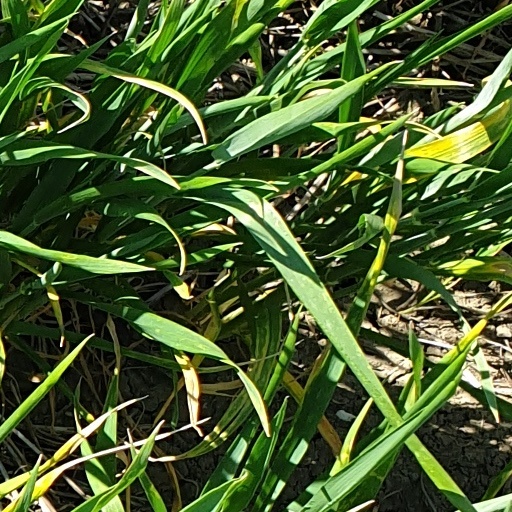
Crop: wheat